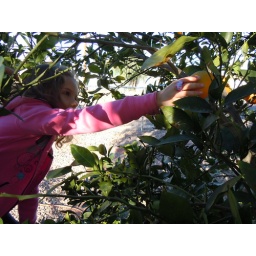
Alex picking oranges at her great-grandma Hamilton's house in Arizona